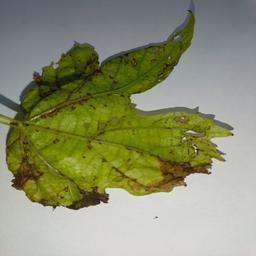
Label: Bacterial Leaf Spot